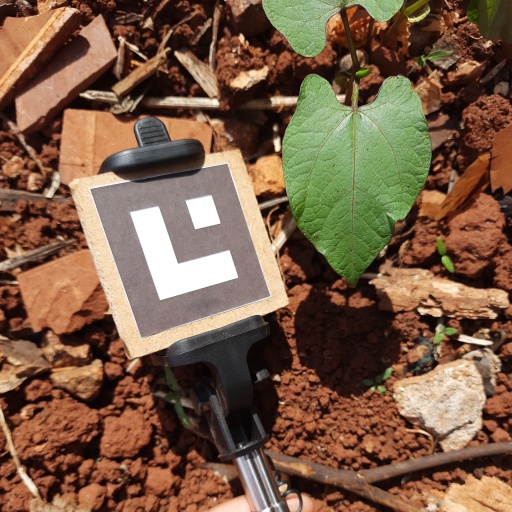
Observations: wavy surface, no eating holes, under sunlight